Geology of Chile

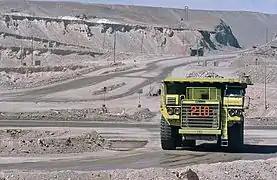
Chuquicamata copper mine in 1984

Chile has the world's largest copper reserves, and is the largest producer and exporter of the metal. Notable copper mines include Chuquicamata and Escondida. Chile accounts for five percent of the Western Hemisphere's gold production, of which 41 percent is a by-product of copper extraction. The country holds the largest world reserves of rhenium and potassium nitrate, and its reserves of molybdenum are estimated to be the third-largest in the world. Most of Chile's mineral resources are in the north; gas, coal and oil reserves, in the southern Magallanes Region, are sufficient for local needs. Guarello Island, in the Magallanes Region, has the world's southernmost limestone mine.